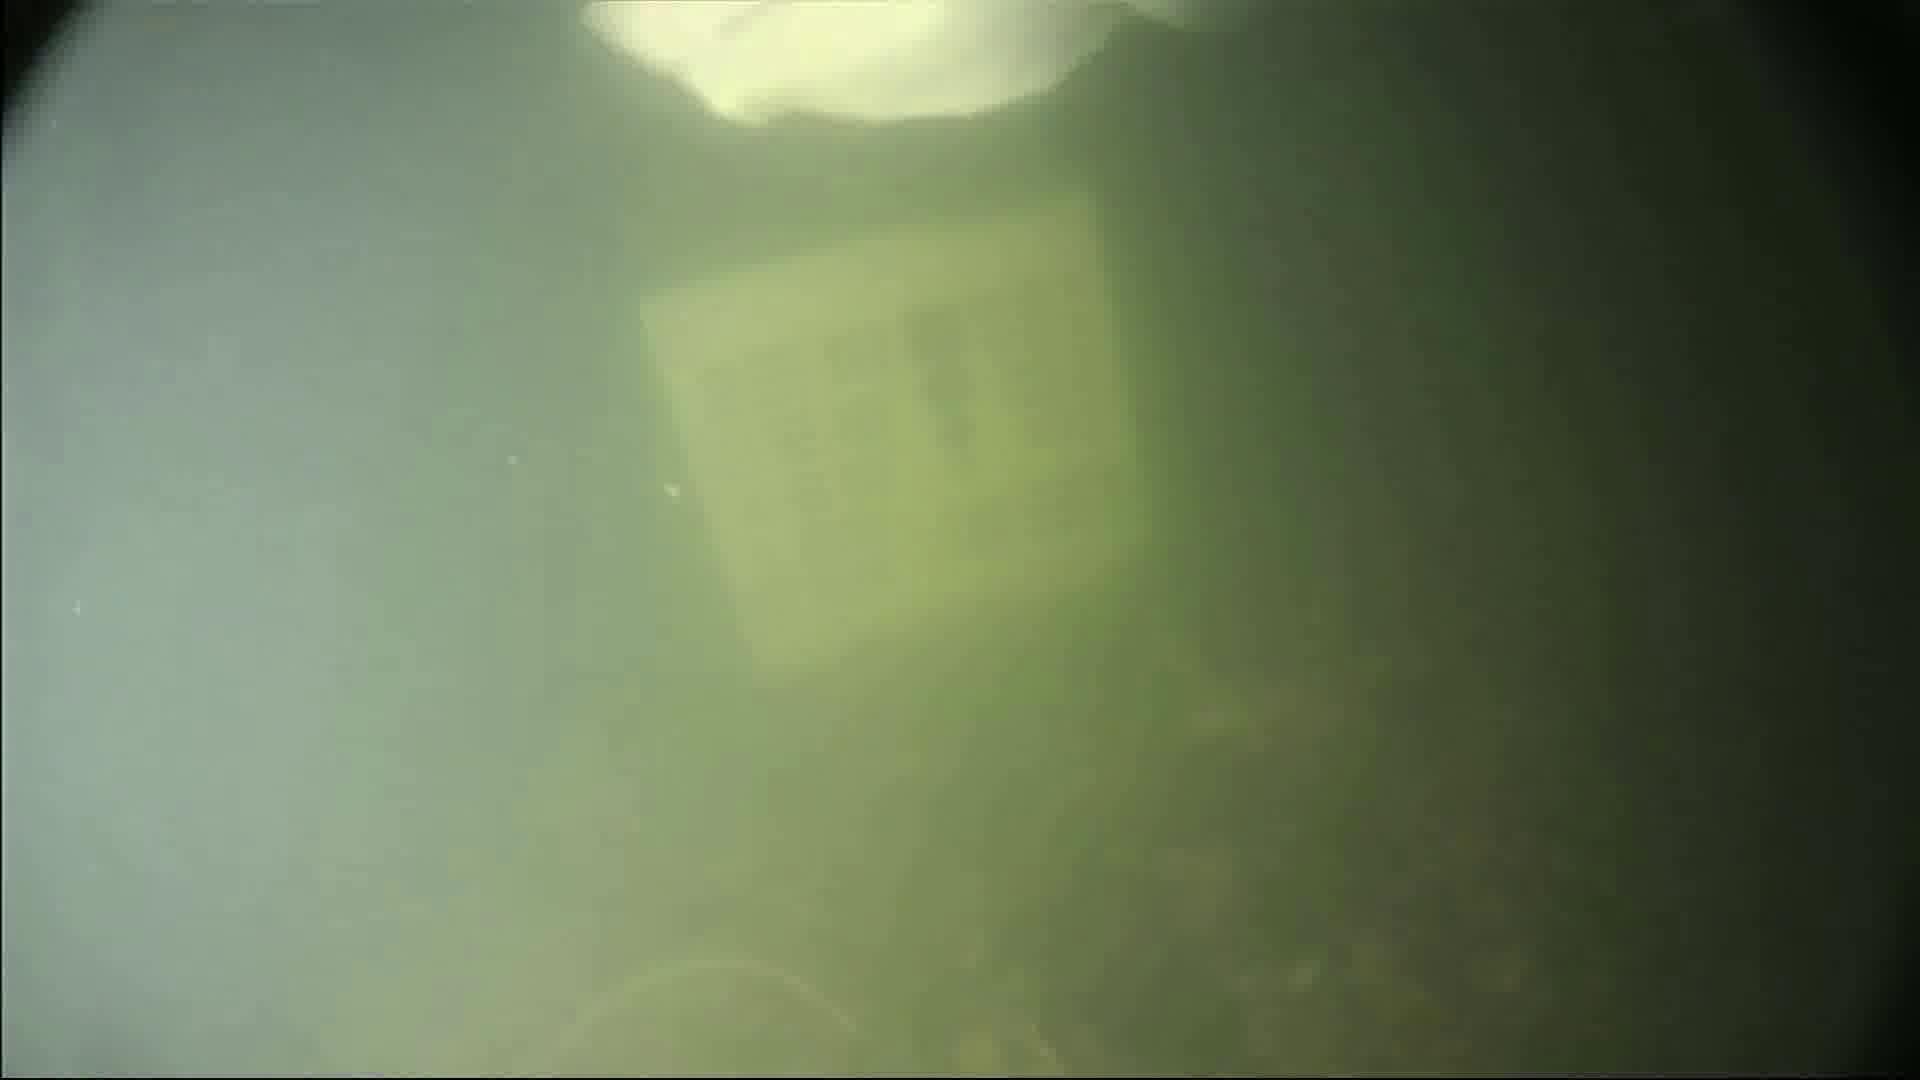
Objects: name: fish